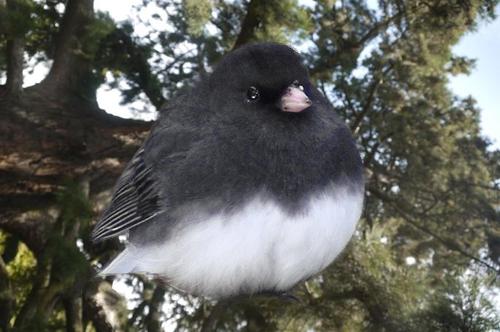
Bird species: Dark_eyed_Junco
Bird type: landbird
Background: land